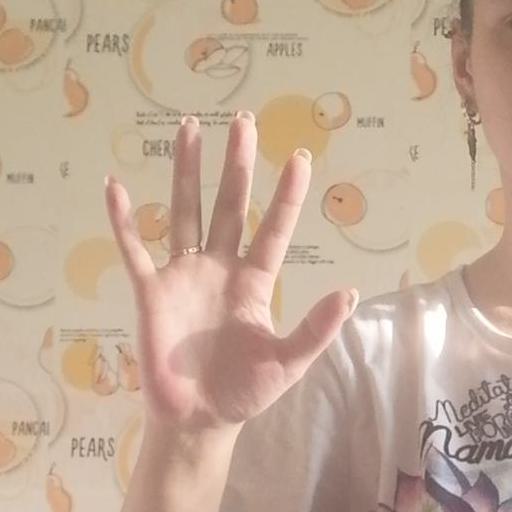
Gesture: palm